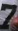
Number: 7